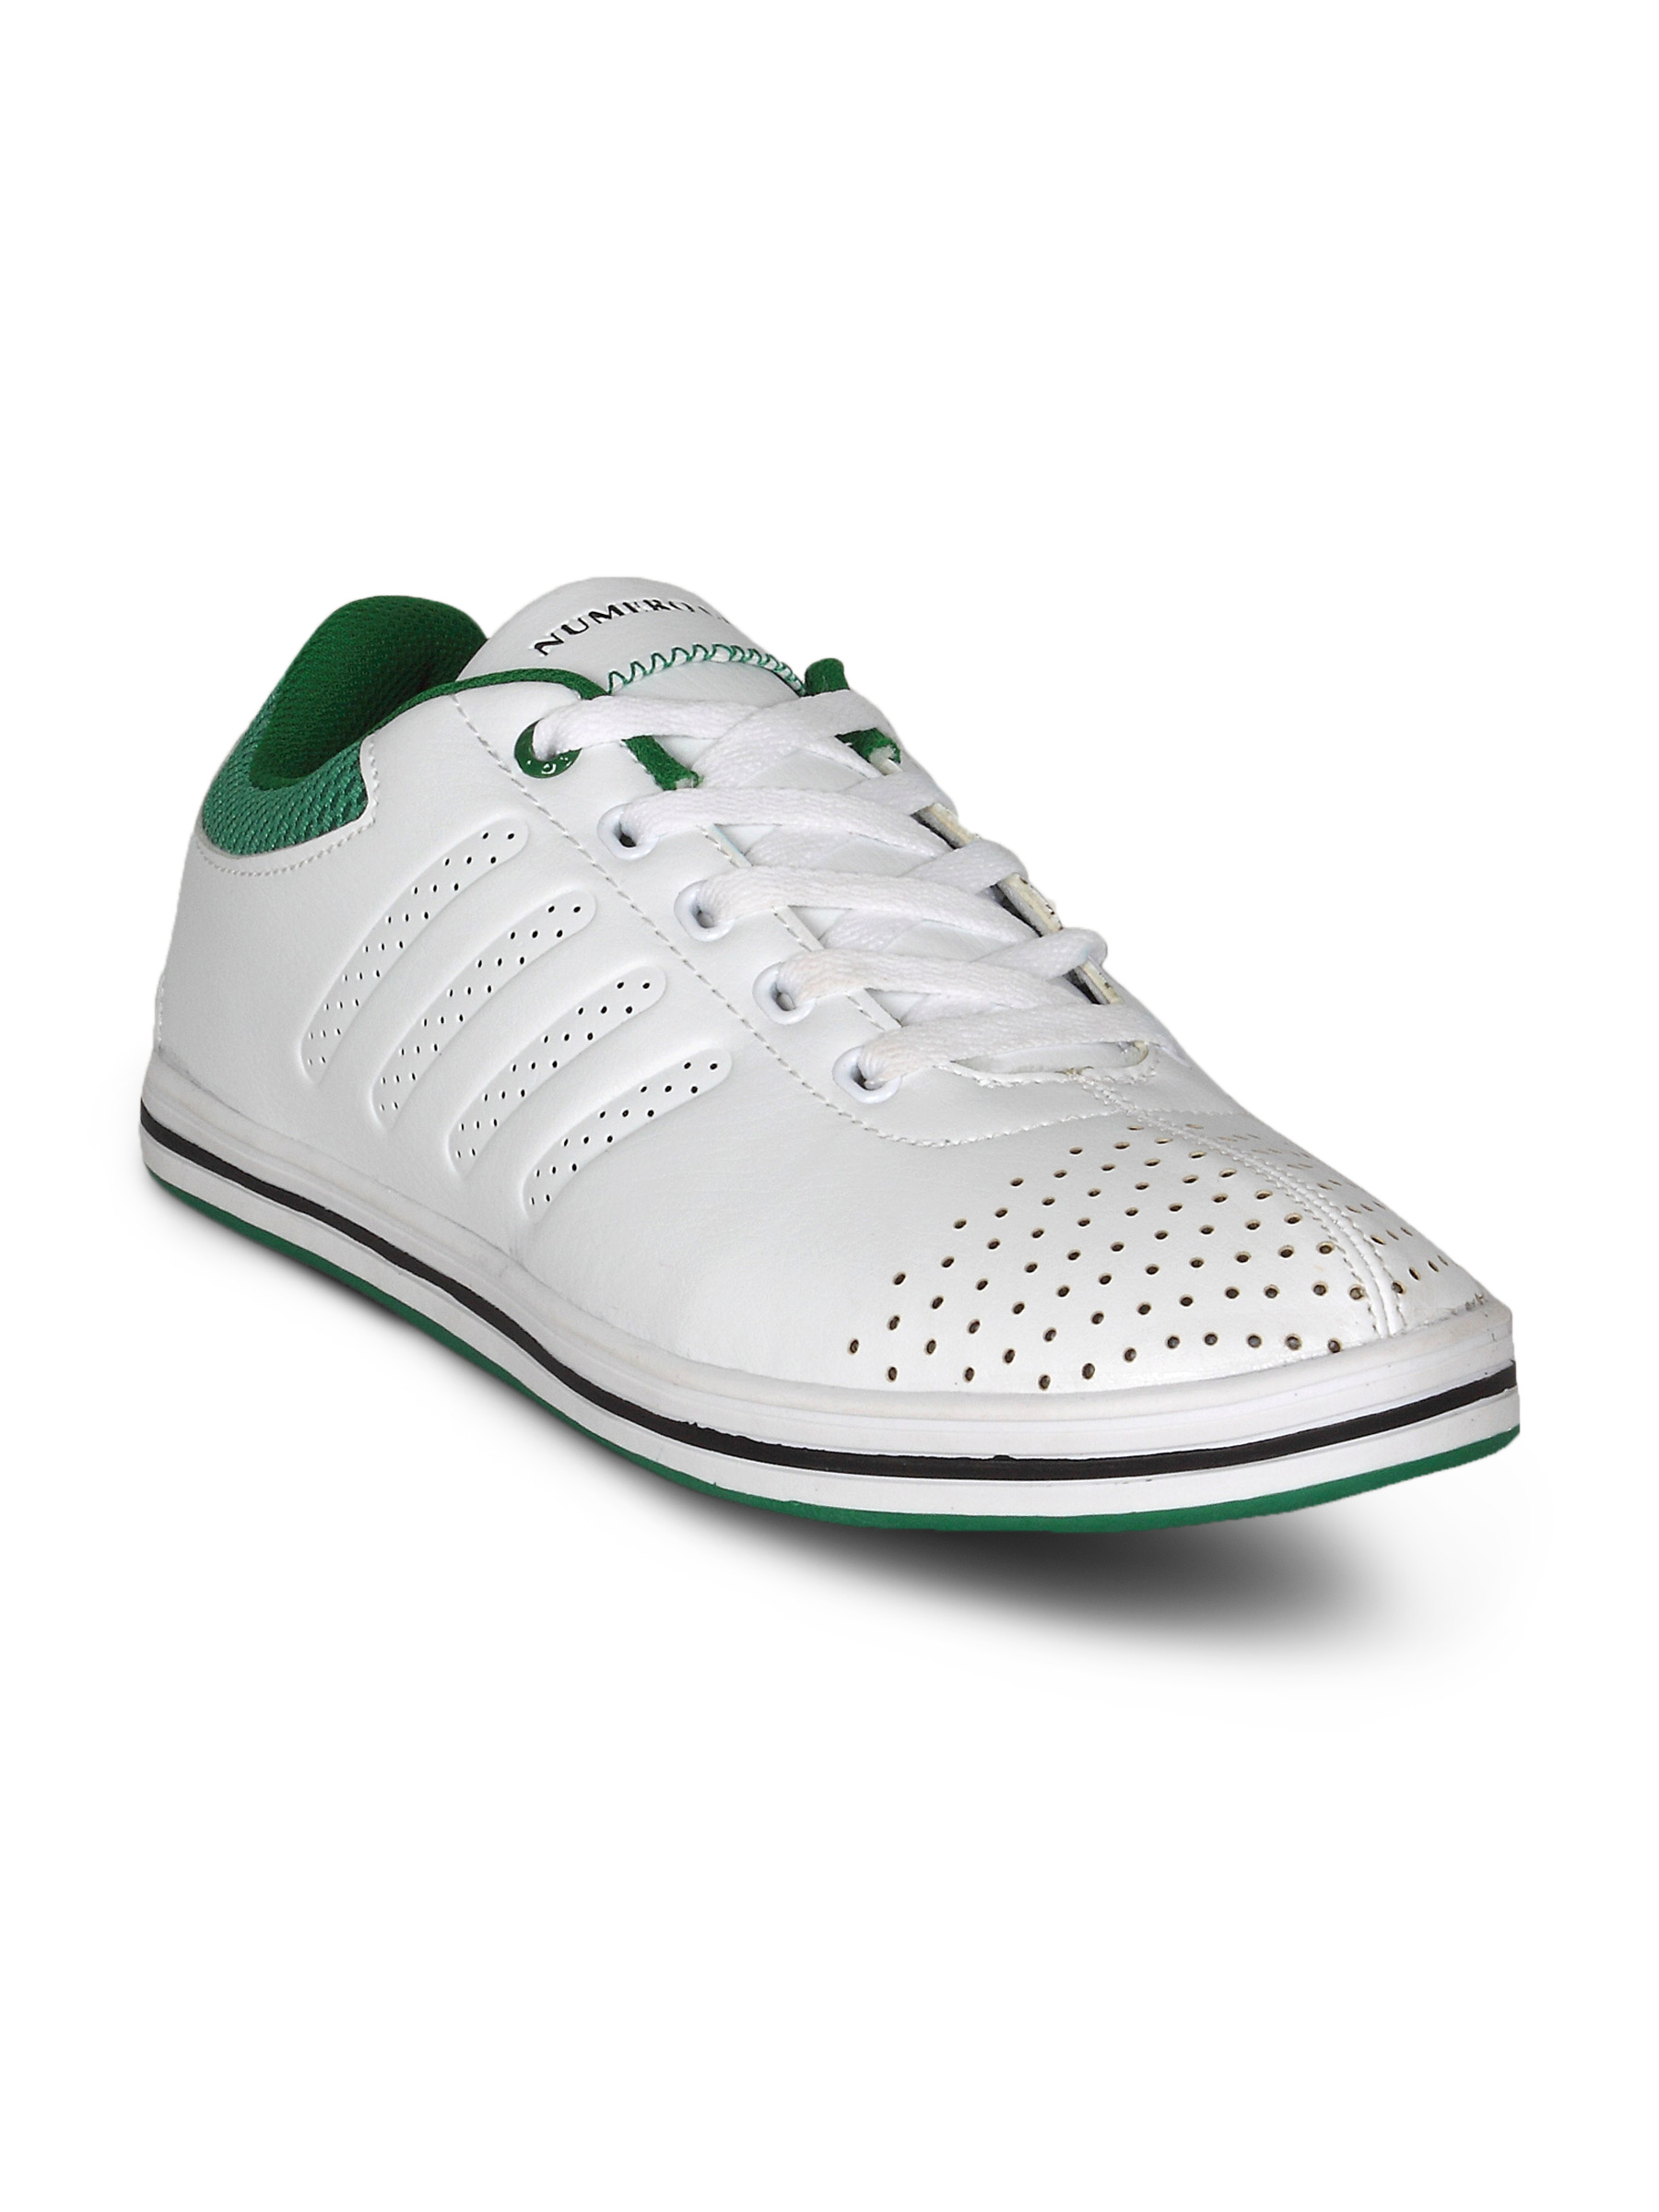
Numero Uno Men's White Green Casual Shoe
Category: Footwear / Shoes / Casual Shoes
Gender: Men
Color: White
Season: Fall 2012
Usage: Casual